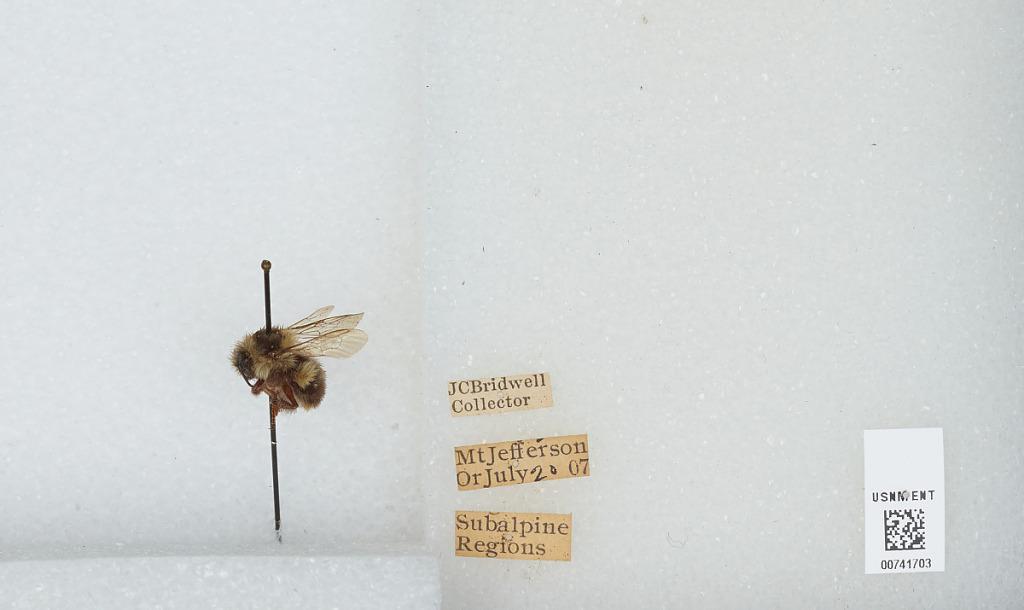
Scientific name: Bombus (Pyrobombus) bifarius Cresson
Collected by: J. Bridwell
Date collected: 1907-7-20
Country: United States
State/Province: Oregon
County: Linn
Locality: Subalpine Regions, Mount Jefferson
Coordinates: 44.6742, -121.799